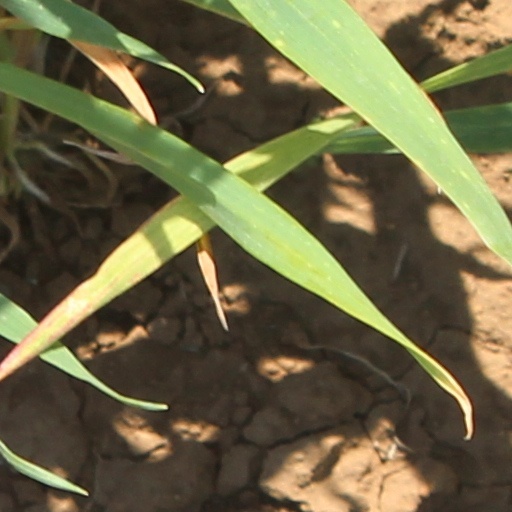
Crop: wheat